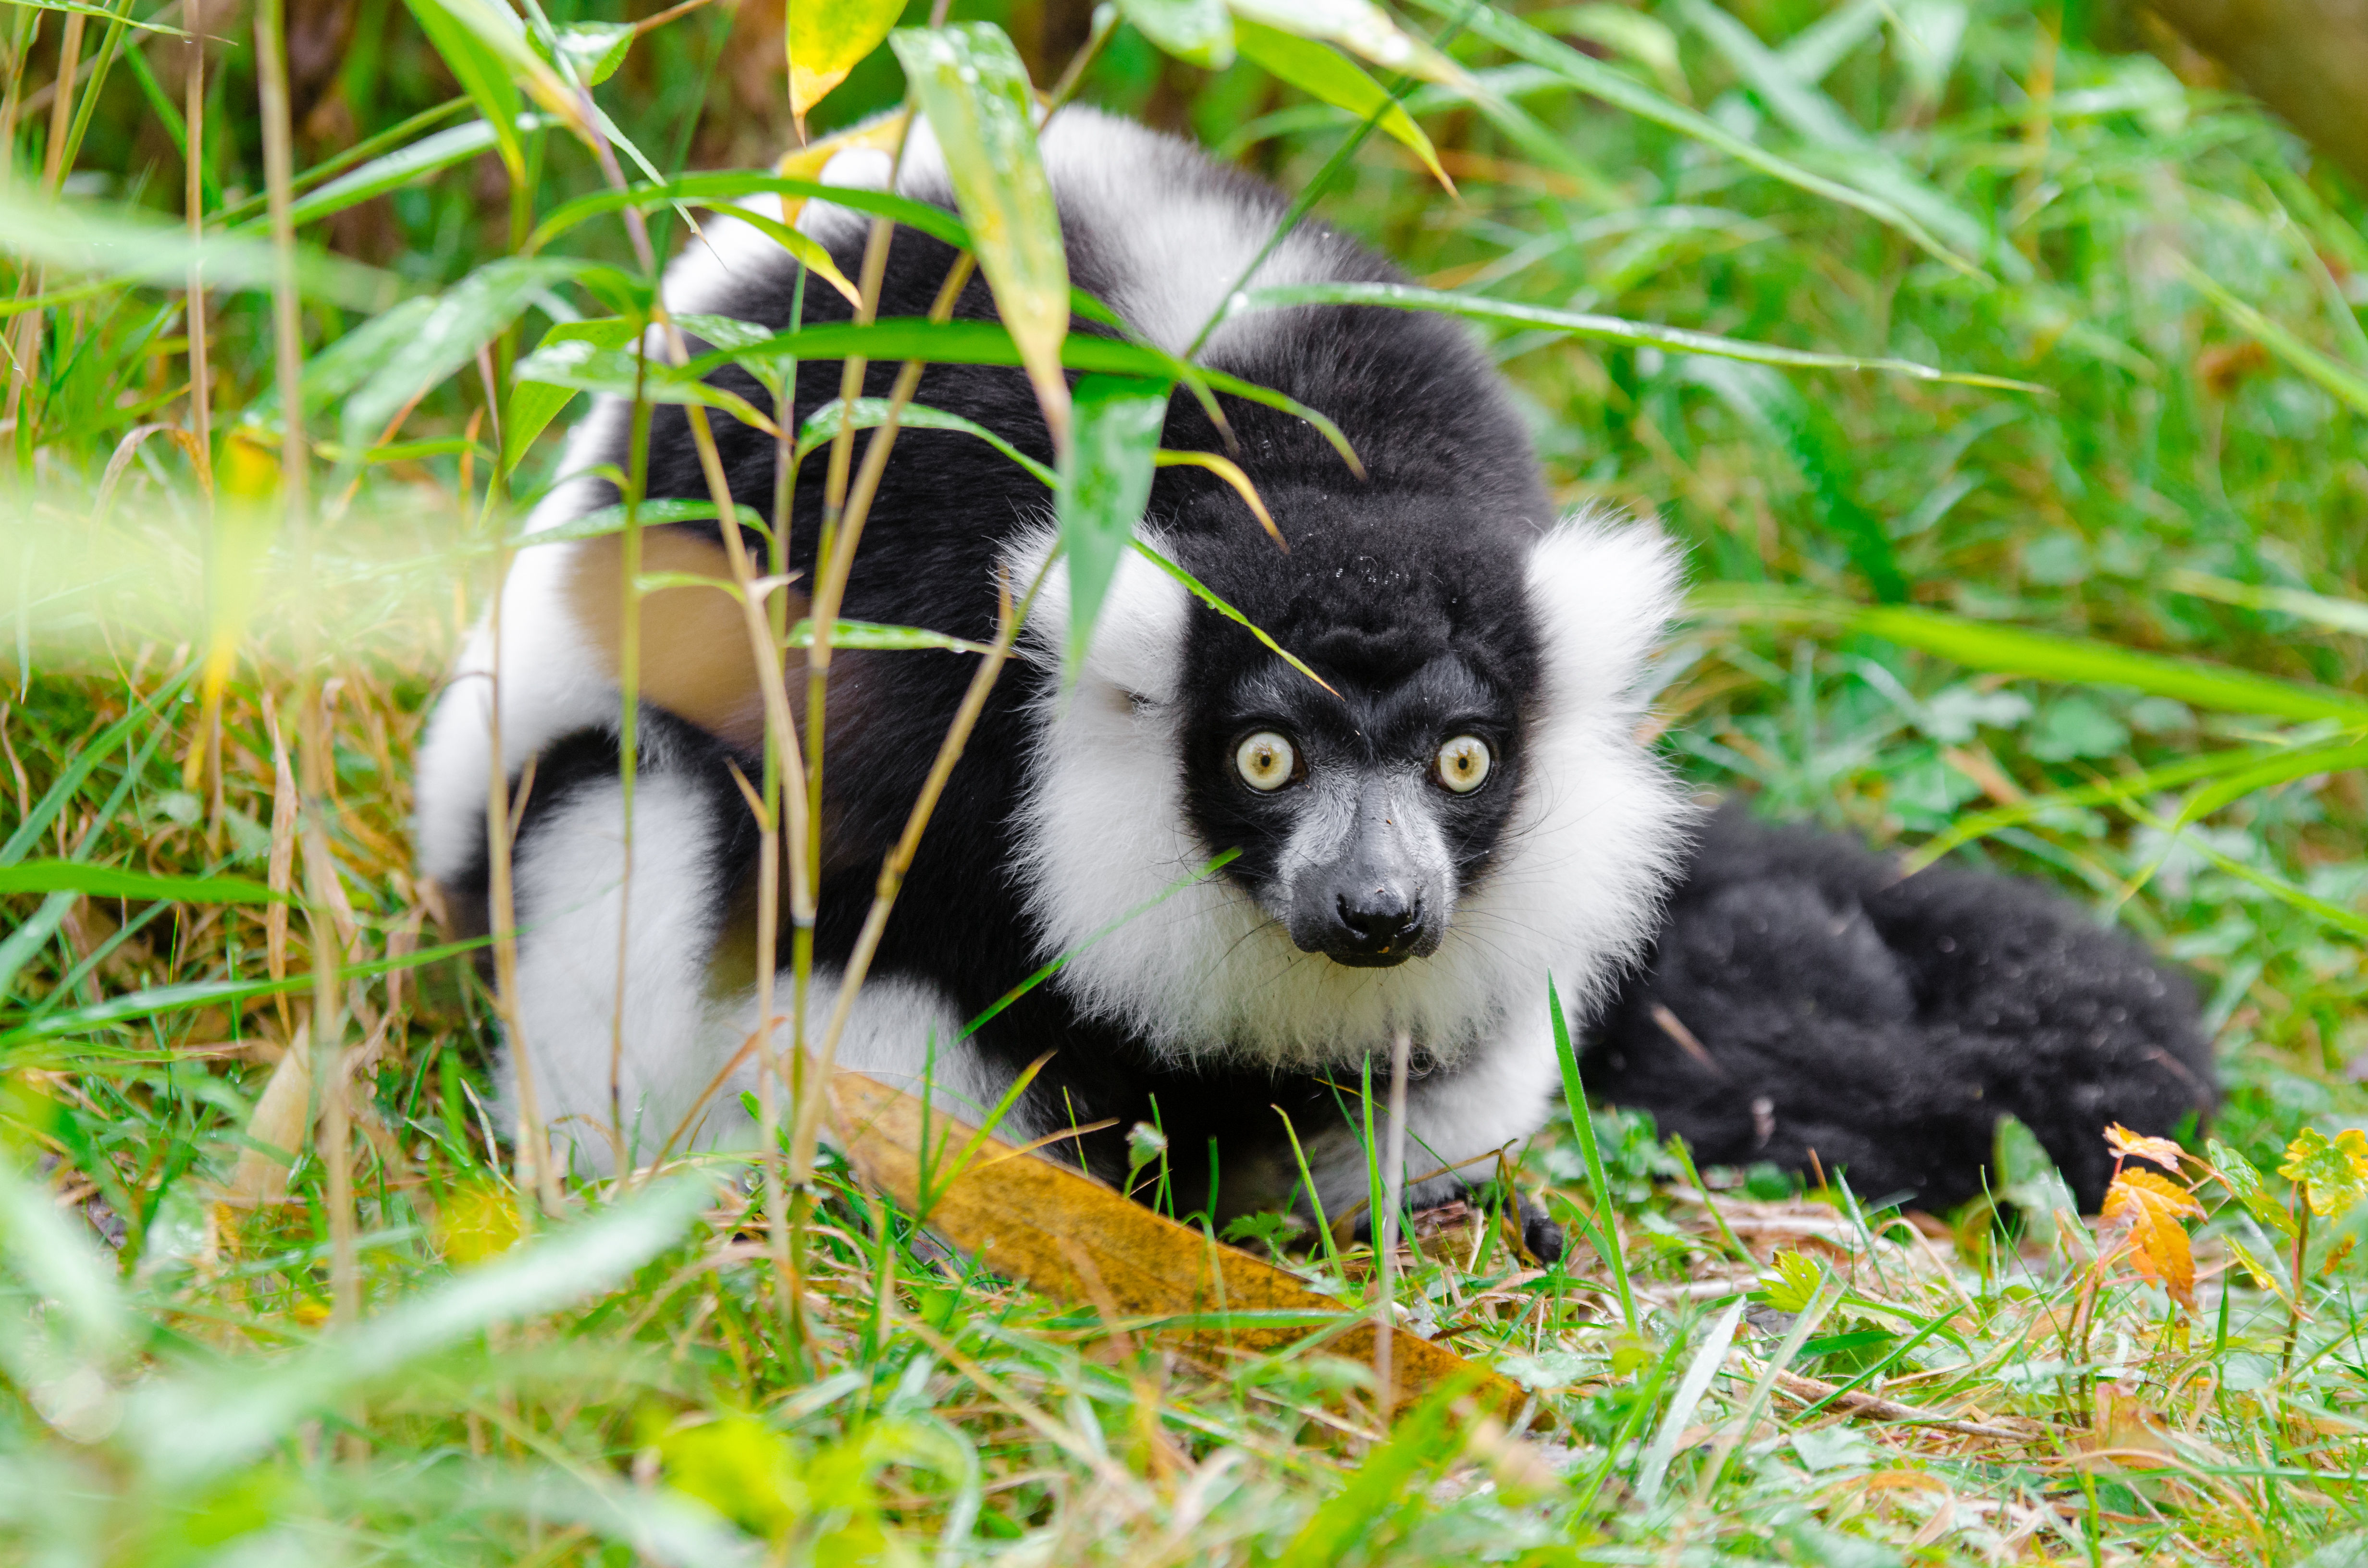
wildlife, zoo, mammal, fauna, primate, vertebrate, lemur, new world monkey